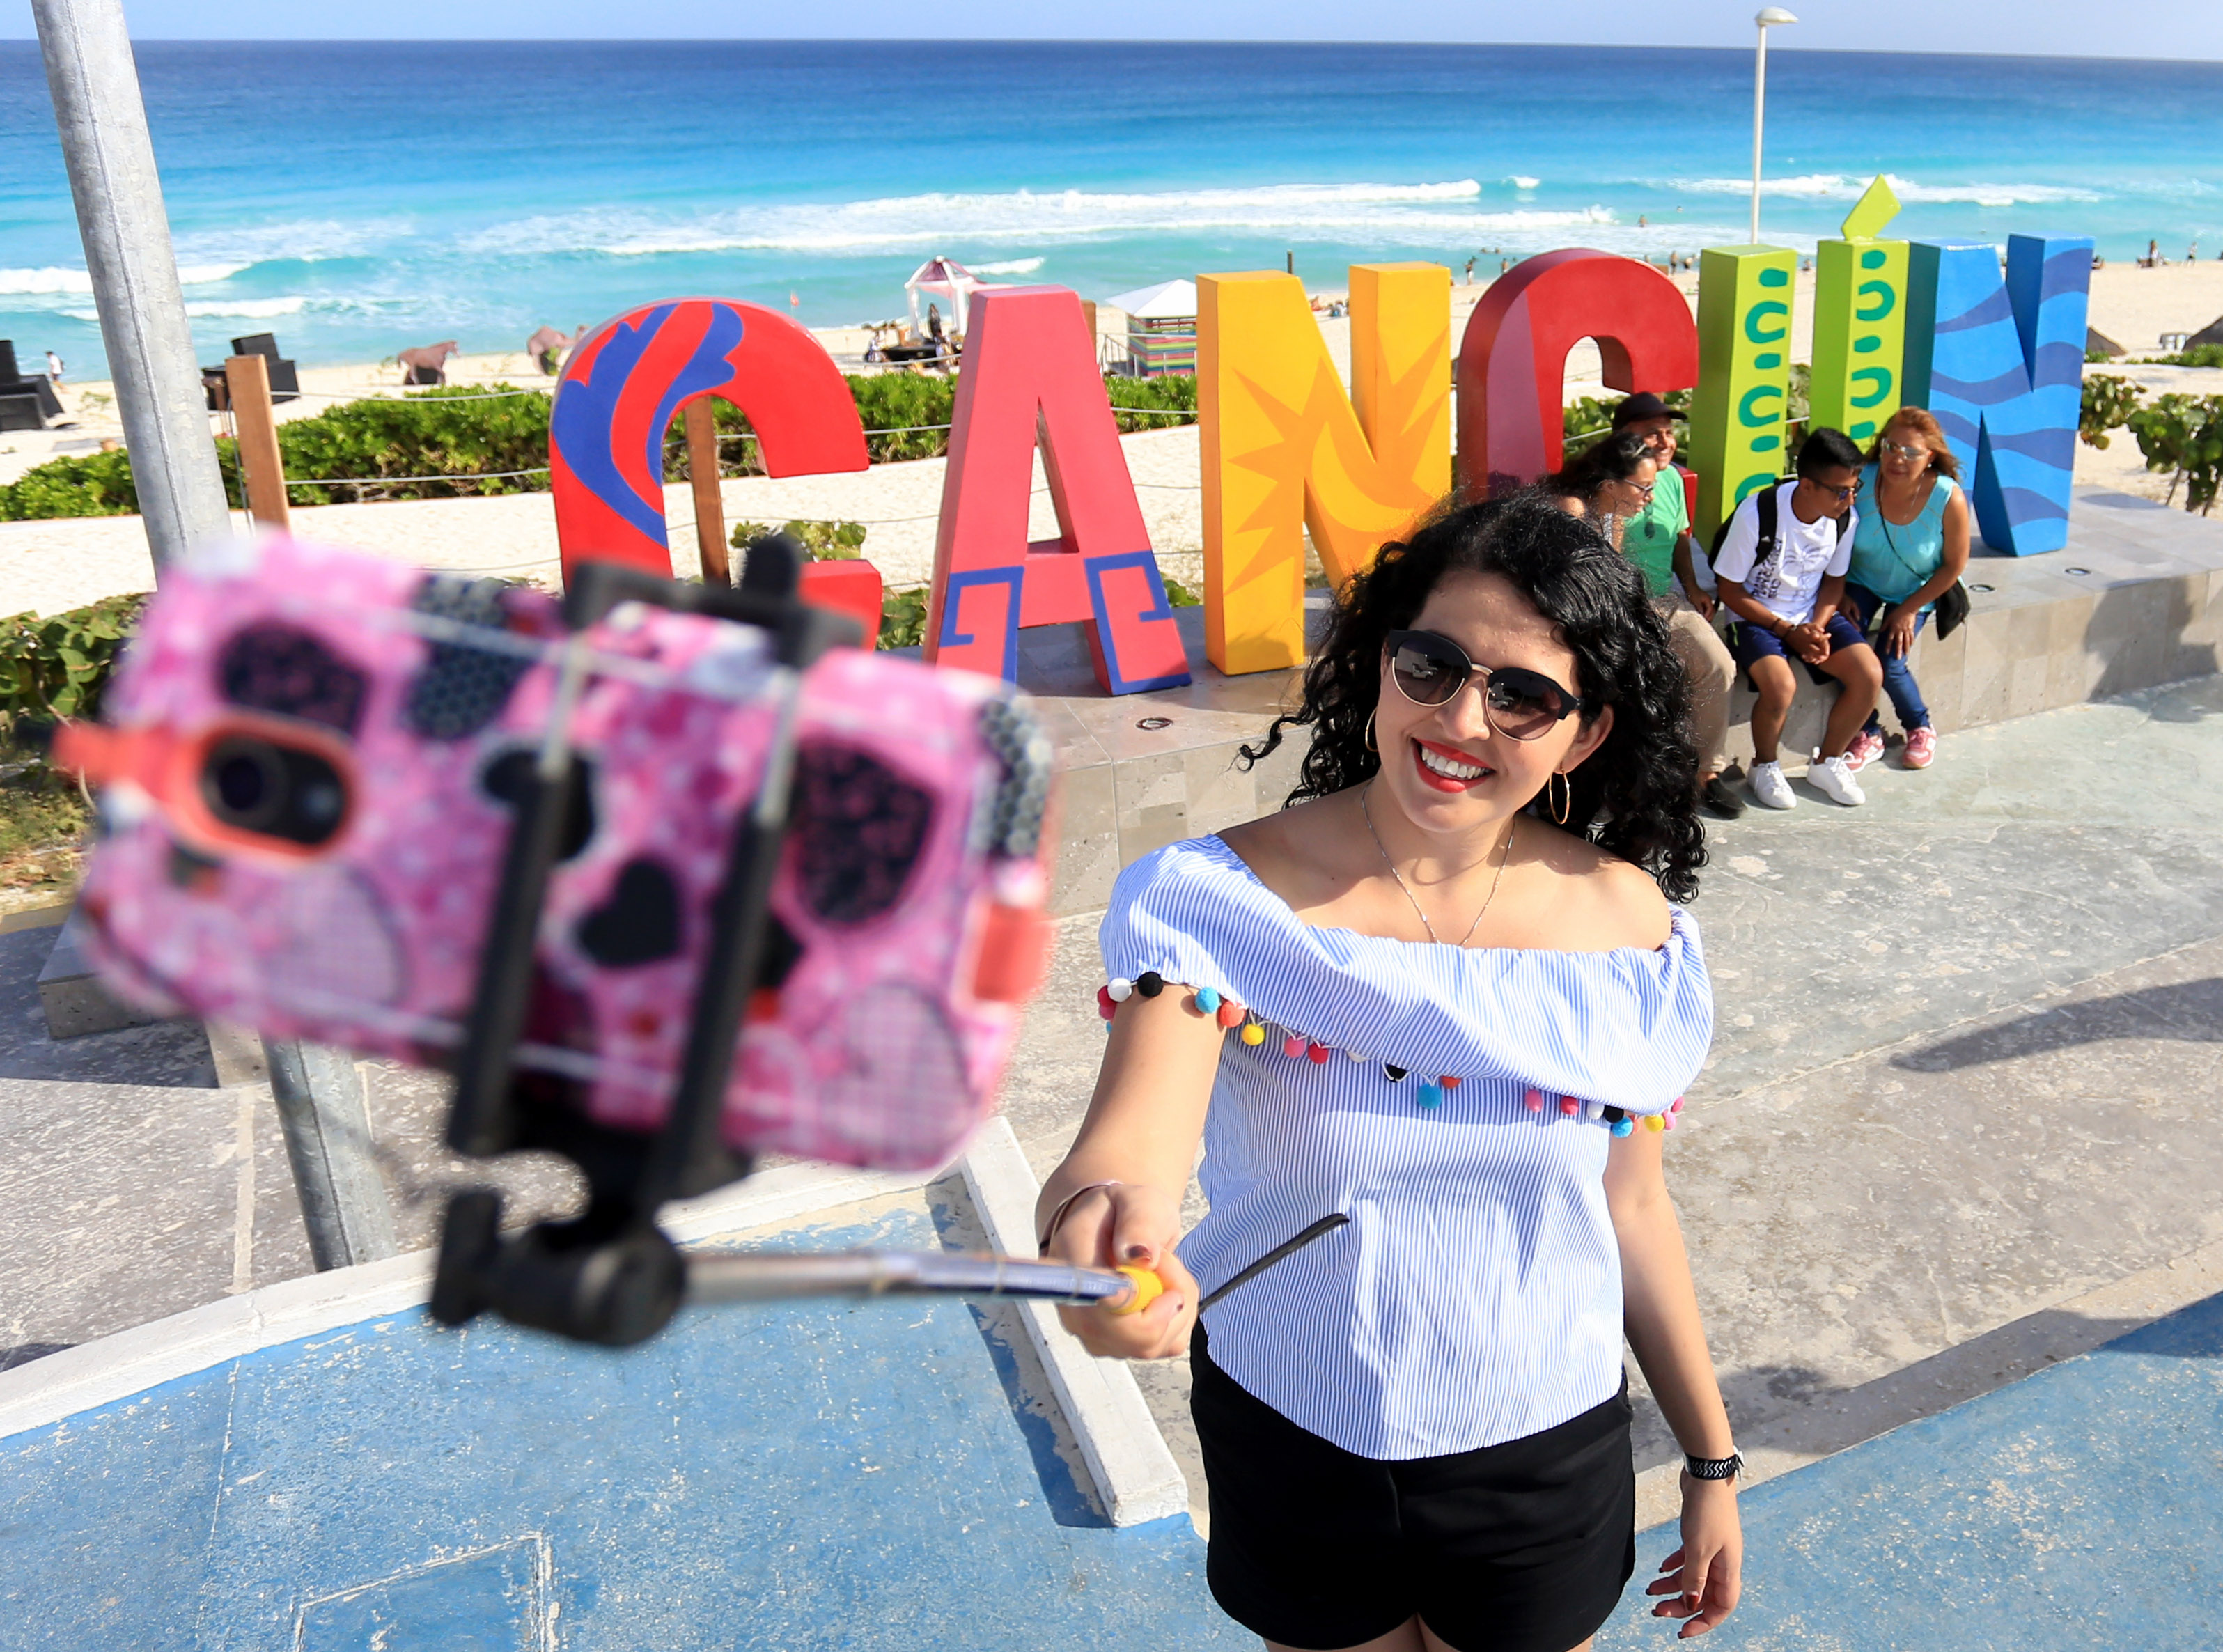
selfie, photo, water, pink, vacation, fun, summer, cool, tourism, leisure, tree, travel, beach, smile, sunglasses, eyewear, recreation, plant, magenta, mural, top, street, t shirt